Ansgar Heveling

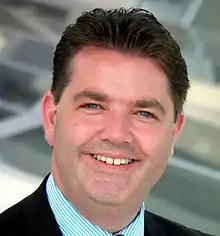
Heveling in 2012

Ansgar Guido Karl Johannes Heveling (born 3 July 1972) is a German lawyer and politician of the Christian Democratic Union (CDU) who has been serving as a member of the Bundestag from the state of North Rhine-Westphalia since 2009.